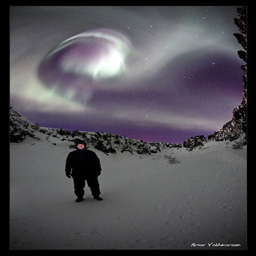
aurora borealis in the wilderness .